Bernard Montgomery

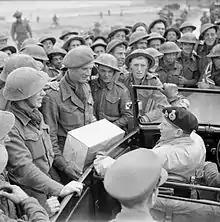
General Montgomery stops his car to chat with troops during a tour of I Corps area near Caen, 11 July 1944.

As the campaign progressed, Montgomery altered his initial plan for the invasion and continued the strategy of attracting and holding German counter-attacks in the area north of Caen rather than to the south, to allow the U.S. First Army in the west to take Cherbourg. A memo summarising Montgomery's operations written by Eisenhower's chief of staff, General Walter Bedell Smith, who met with Montgomery in late June 1944 says nothing about Montgomery conducting a "holding operation" in the Caen sector, and instead speaks of him seeking a "breakout" into the plains south of the Seine. On 12 June, Montgomery ordered the 7th Armoured Division into an attack against the Panzer Lehr Division that made good progress at first, but ended when the Panzer Lehr was joined by the 2nd Panzer Division. At the Battle of Villers-Bocage on 13 June, the British lost twenty Cromwell tanks to five Tiger tanks led by SS "Obersturmführer" Michael Wittmann, in about five minutes. Despite the setback at Villers Bocage, Montgomery was still optimistic as the Allies were landing more troops and supplies than they were losing in battle, and though the German lines were holding, the "Wehrmacht" and "Waffen SS" were suffering considerable attrition. Air Chief Marshal Sir Arthur Tedder complained that it was impossible to move fighter squadrons to France until Montgomery had captured some airfields, something he asserted that Montgomery appeared incapable of doing. The first V-1 flying bomb attacks on London, which started on 13 June, further increased the pressure on Montgomery from Whitehall to speed up his advance.